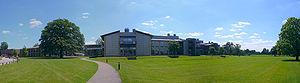
Le centre Sanger ou Wellcome Trust Sanger Institute, est un institut de recherche de génomique. Créé en 1992 et financé par le Wellcome Trust et le Medical Research Council, il a joué un rôle important dans le séquençage et l'analyse du génome humain.